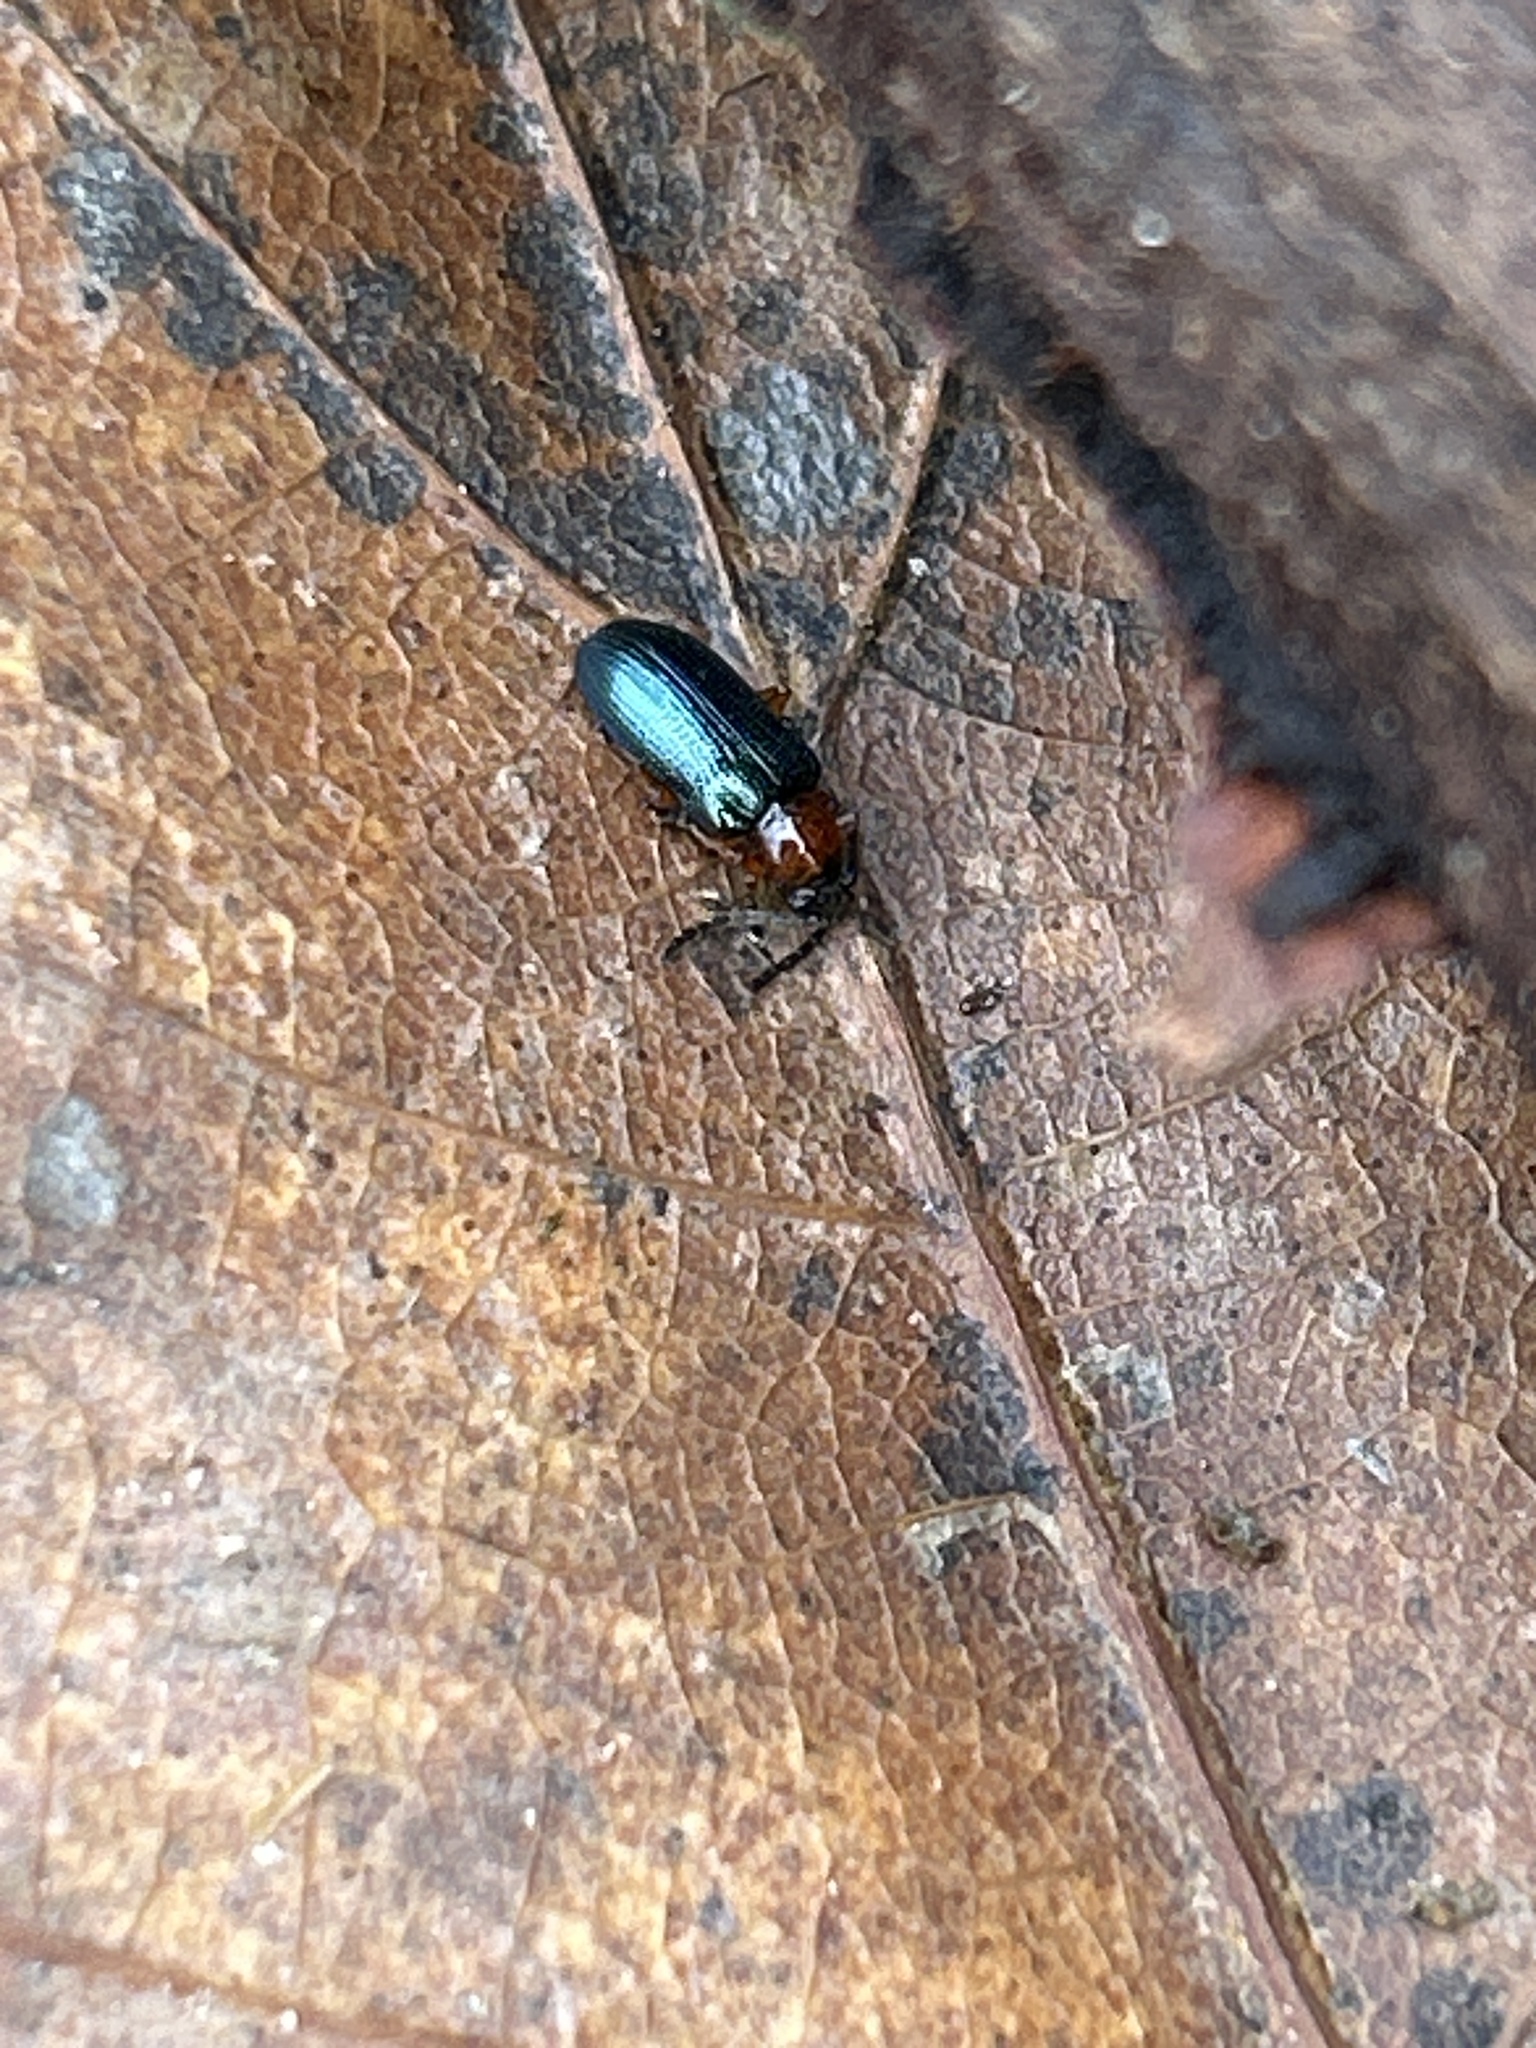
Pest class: cereal_leaf_beetle